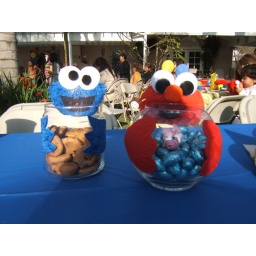
hand made center pieces filled with cookies and candy and in elmo's fish bowl was a gold fish to represent dorothy